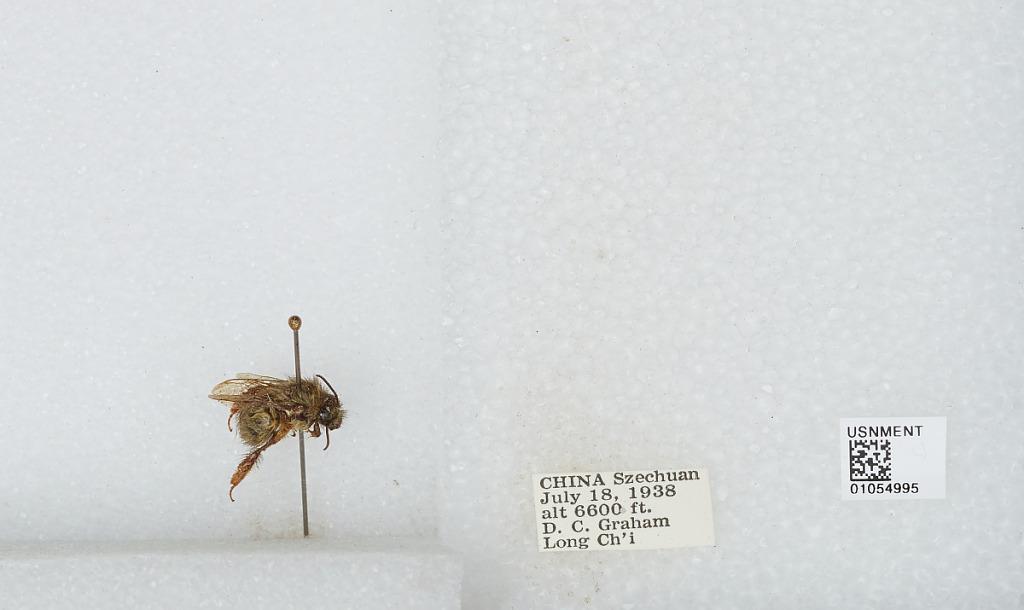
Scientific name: Bombus sp.
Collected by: D. Graham
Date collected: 1938-7-18
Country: China
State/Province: Sichaun
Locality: Long Ch'i